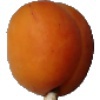
Label: apricot